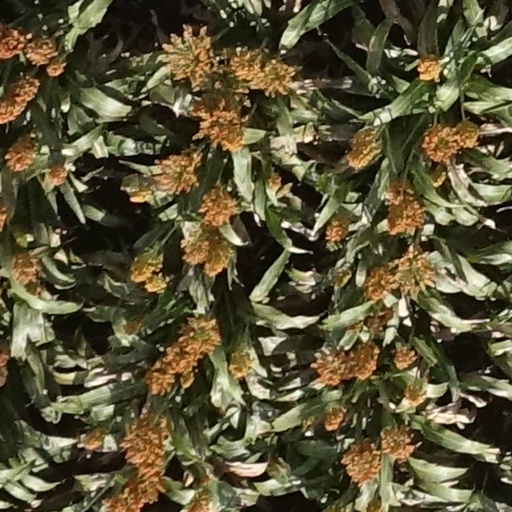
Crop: sorghum